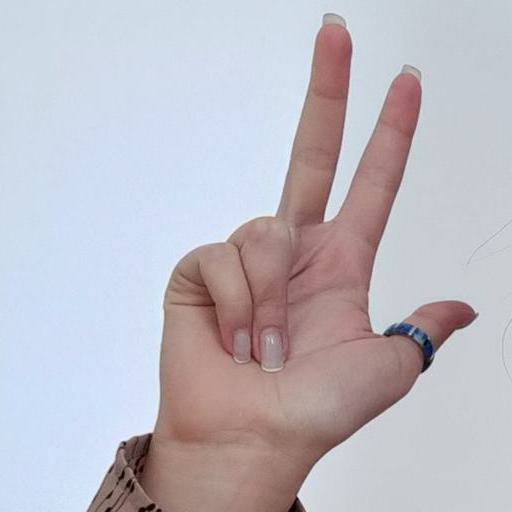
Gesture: three2